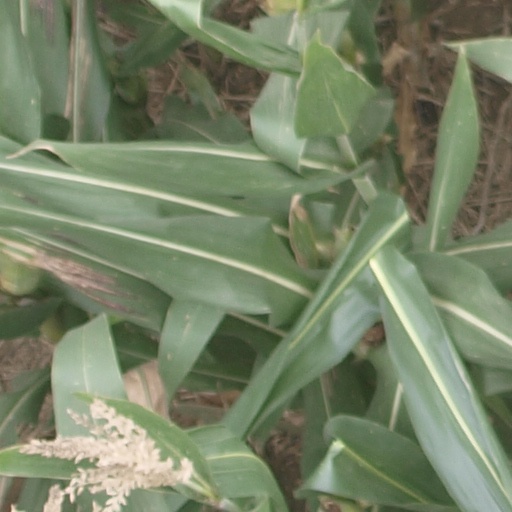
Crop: maize; corn